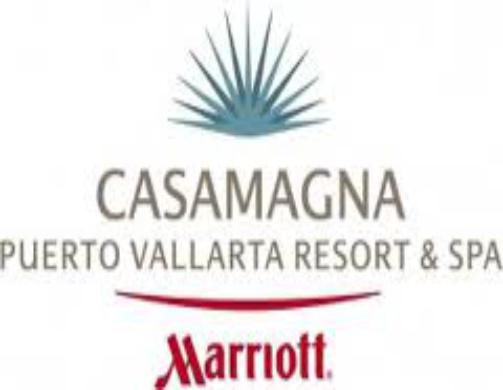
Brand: Marriott International
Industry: Others